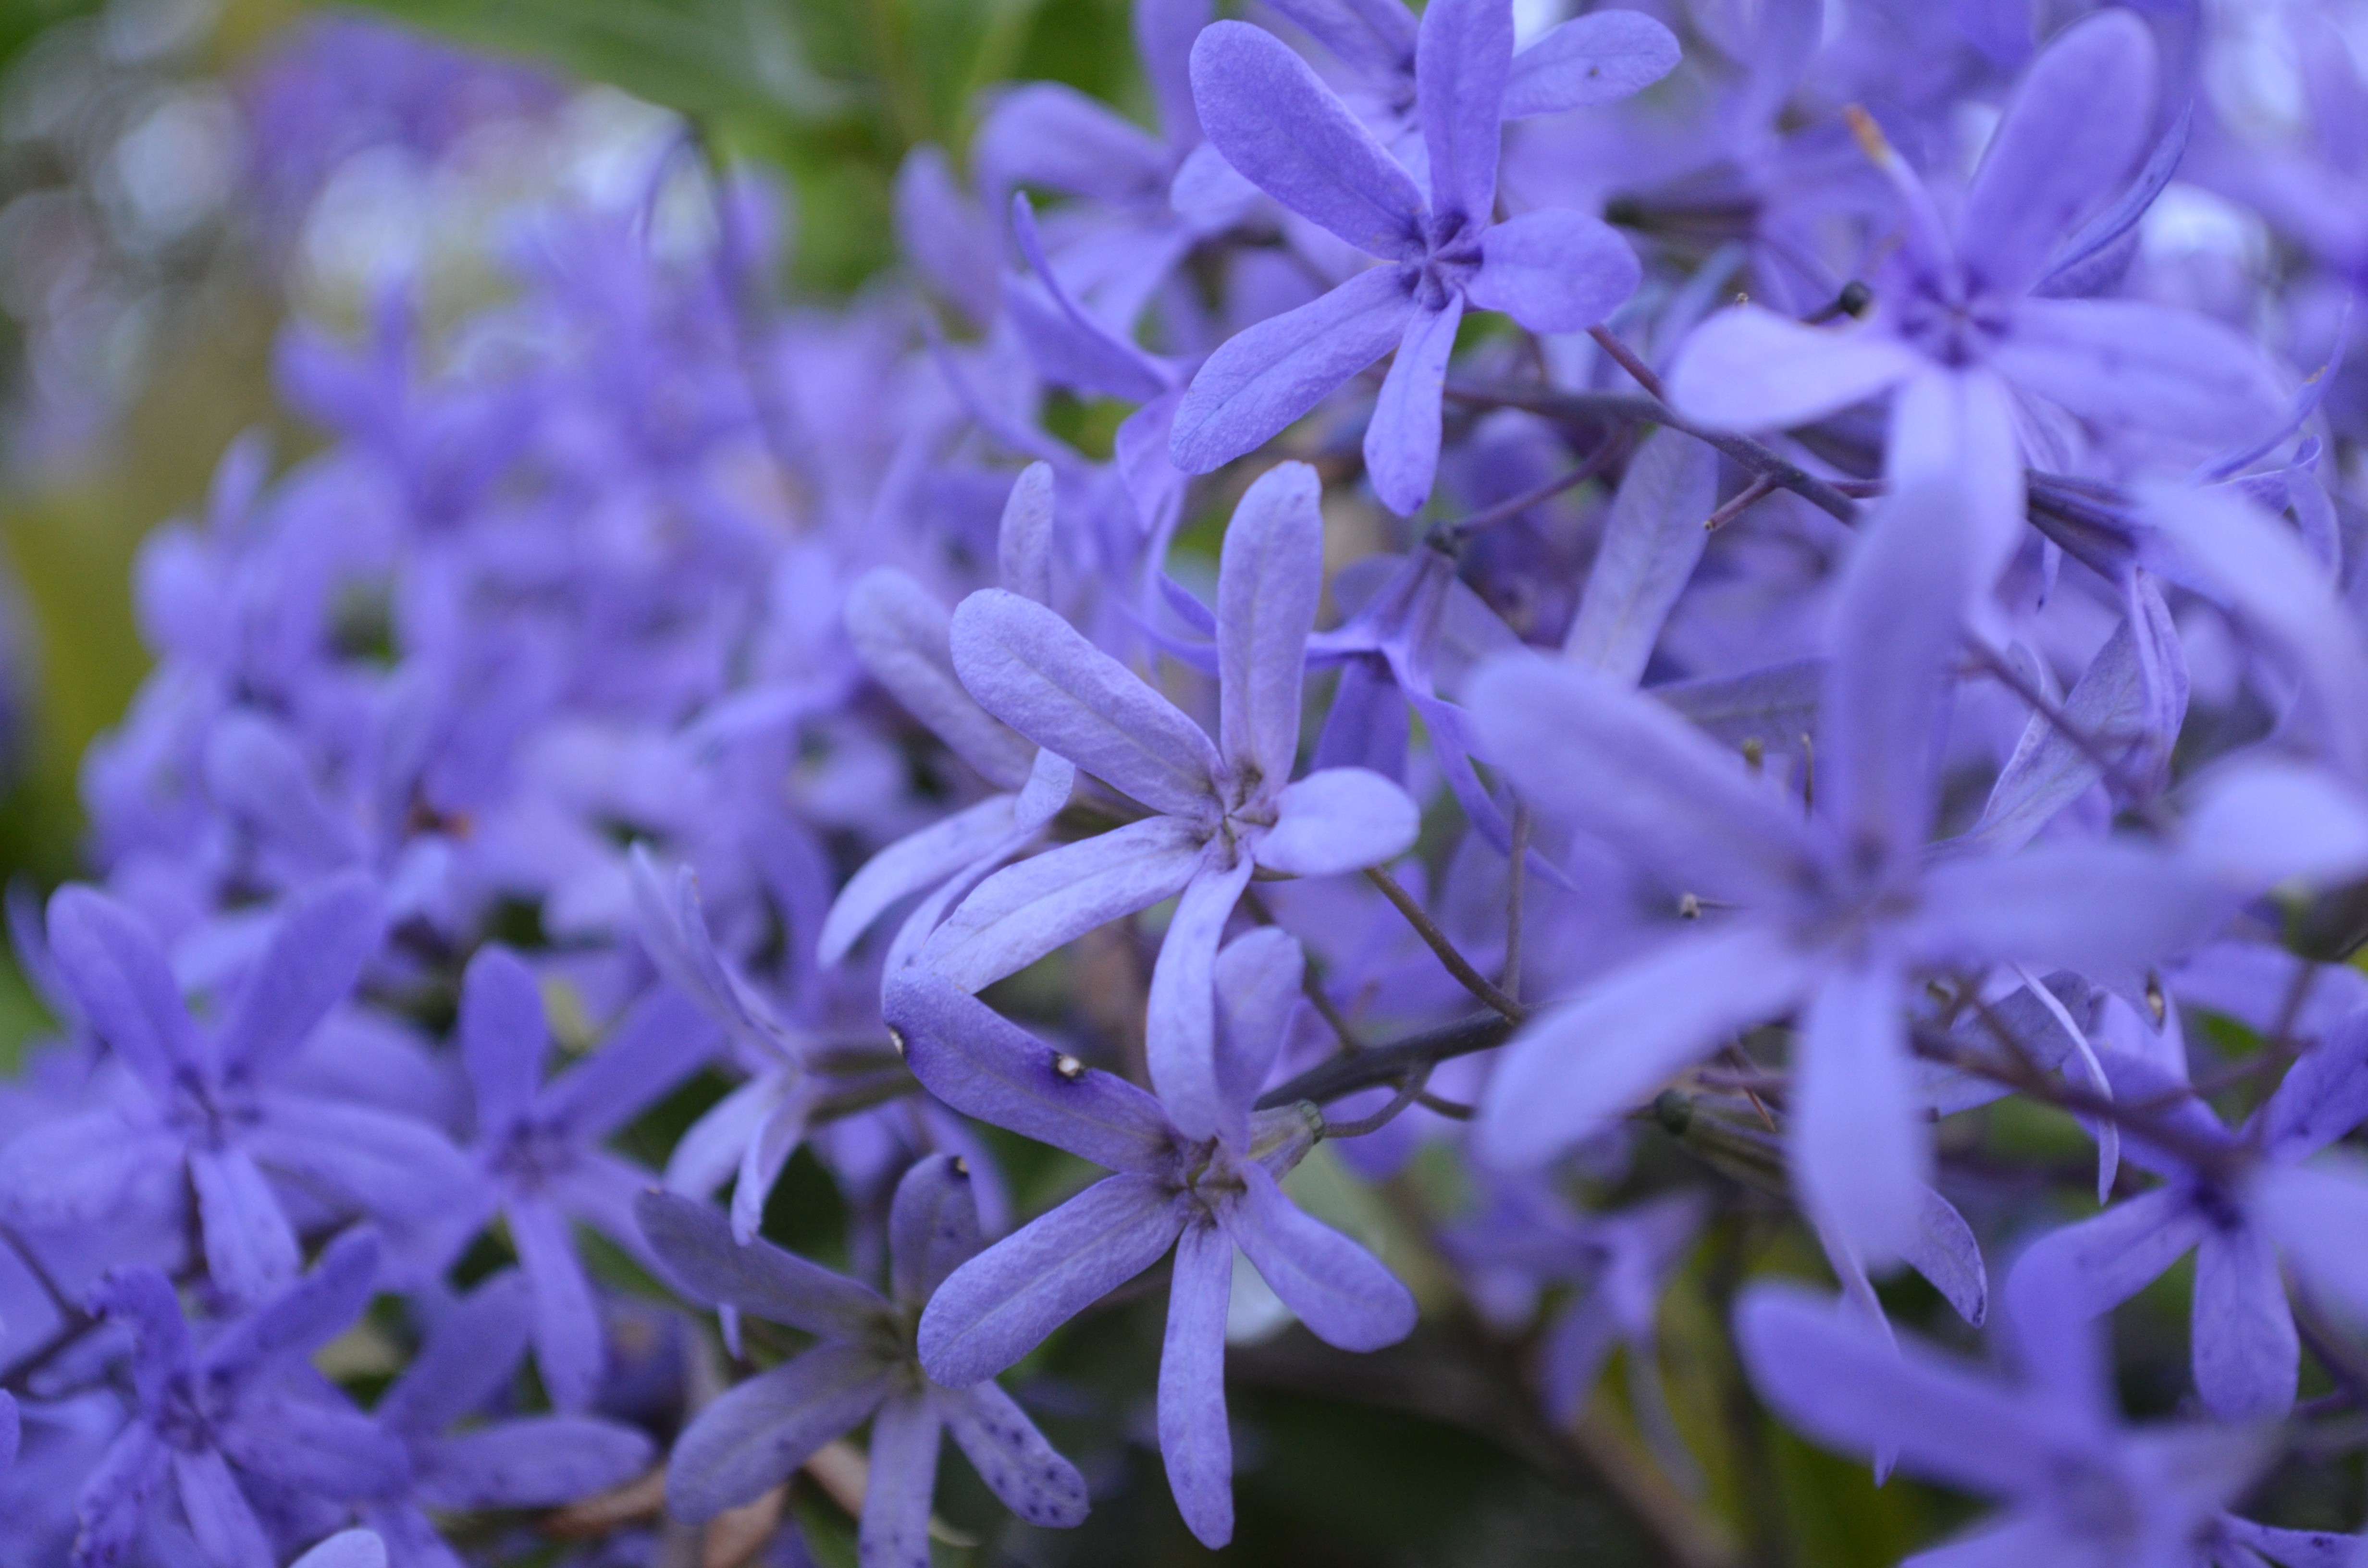
blossom, plant, flower, petal, herb, macro, botany, flora, wildflower, shrub, flor, plantas, argentina, lilac, misiones, hyacinth, scilla, macro photography, flowering plant, bellflower family, land plant